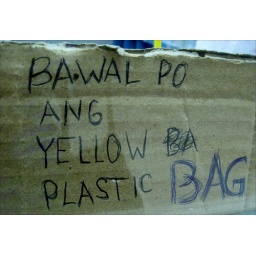
you can't leave yellow plastic bags in the package counter---shot in SM Supermarket